Kenritsudaigaku Station

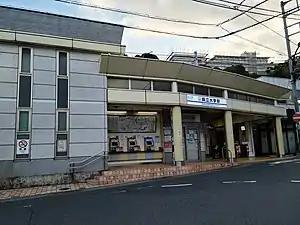
Kenritsudaigaku Station

is a passenger railway station located in the Yasuura neighborhood of the city of Yokosuka, Kanagawa Prefecture, Japan, operated by the private railway company Keikyū.